Geology of the Isle of Man

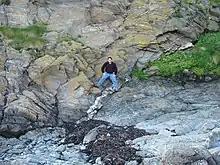
The Niarbyl Fault marks the Iapetus Suture on the Isle of Man. The rocks at top and left formed in Laurentia but the rocks at lower right formed in Gondwana

The lower Palaeozoic rocks i.e. Ordovician and Silurian are intensely folded. Two main phases of deformation are recognised and usually considered to be Acadian, with deformation including the presence of shear zones being most intense in the west. They are also cut by faults developed largely on Caledonoid lines i.e. with a north-east to southwest orientation. Some multi-kilometre scale folds are named such as the Port Erin and Dhoon anticlines and the Douglas Syncline. Several south-east directed thrust faults are mapped across the island. The Niarbyl Fault exposed in the cliff at Niarbyl on the west coast is considered to represent the Iapetus Suture, the welding together of the former continents of Laurentia and Avalonia in the course of the Caledonian Orogeny; sediments forming the rocks on one side of the fault were deposited on one continent, those on the other side were deposited on the other.